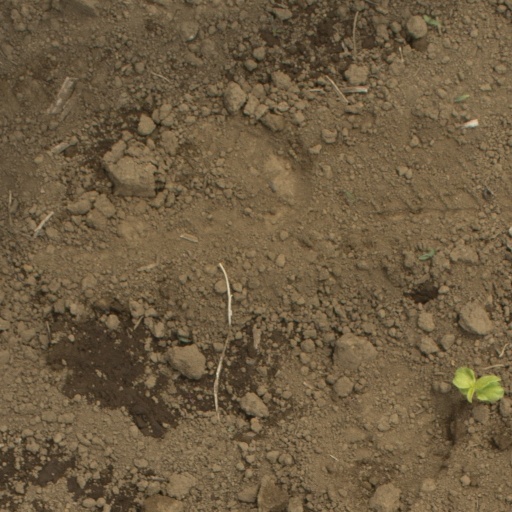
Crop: Jerusalem artichoke